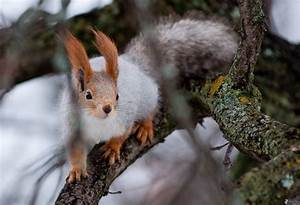
Label: scoiattolo